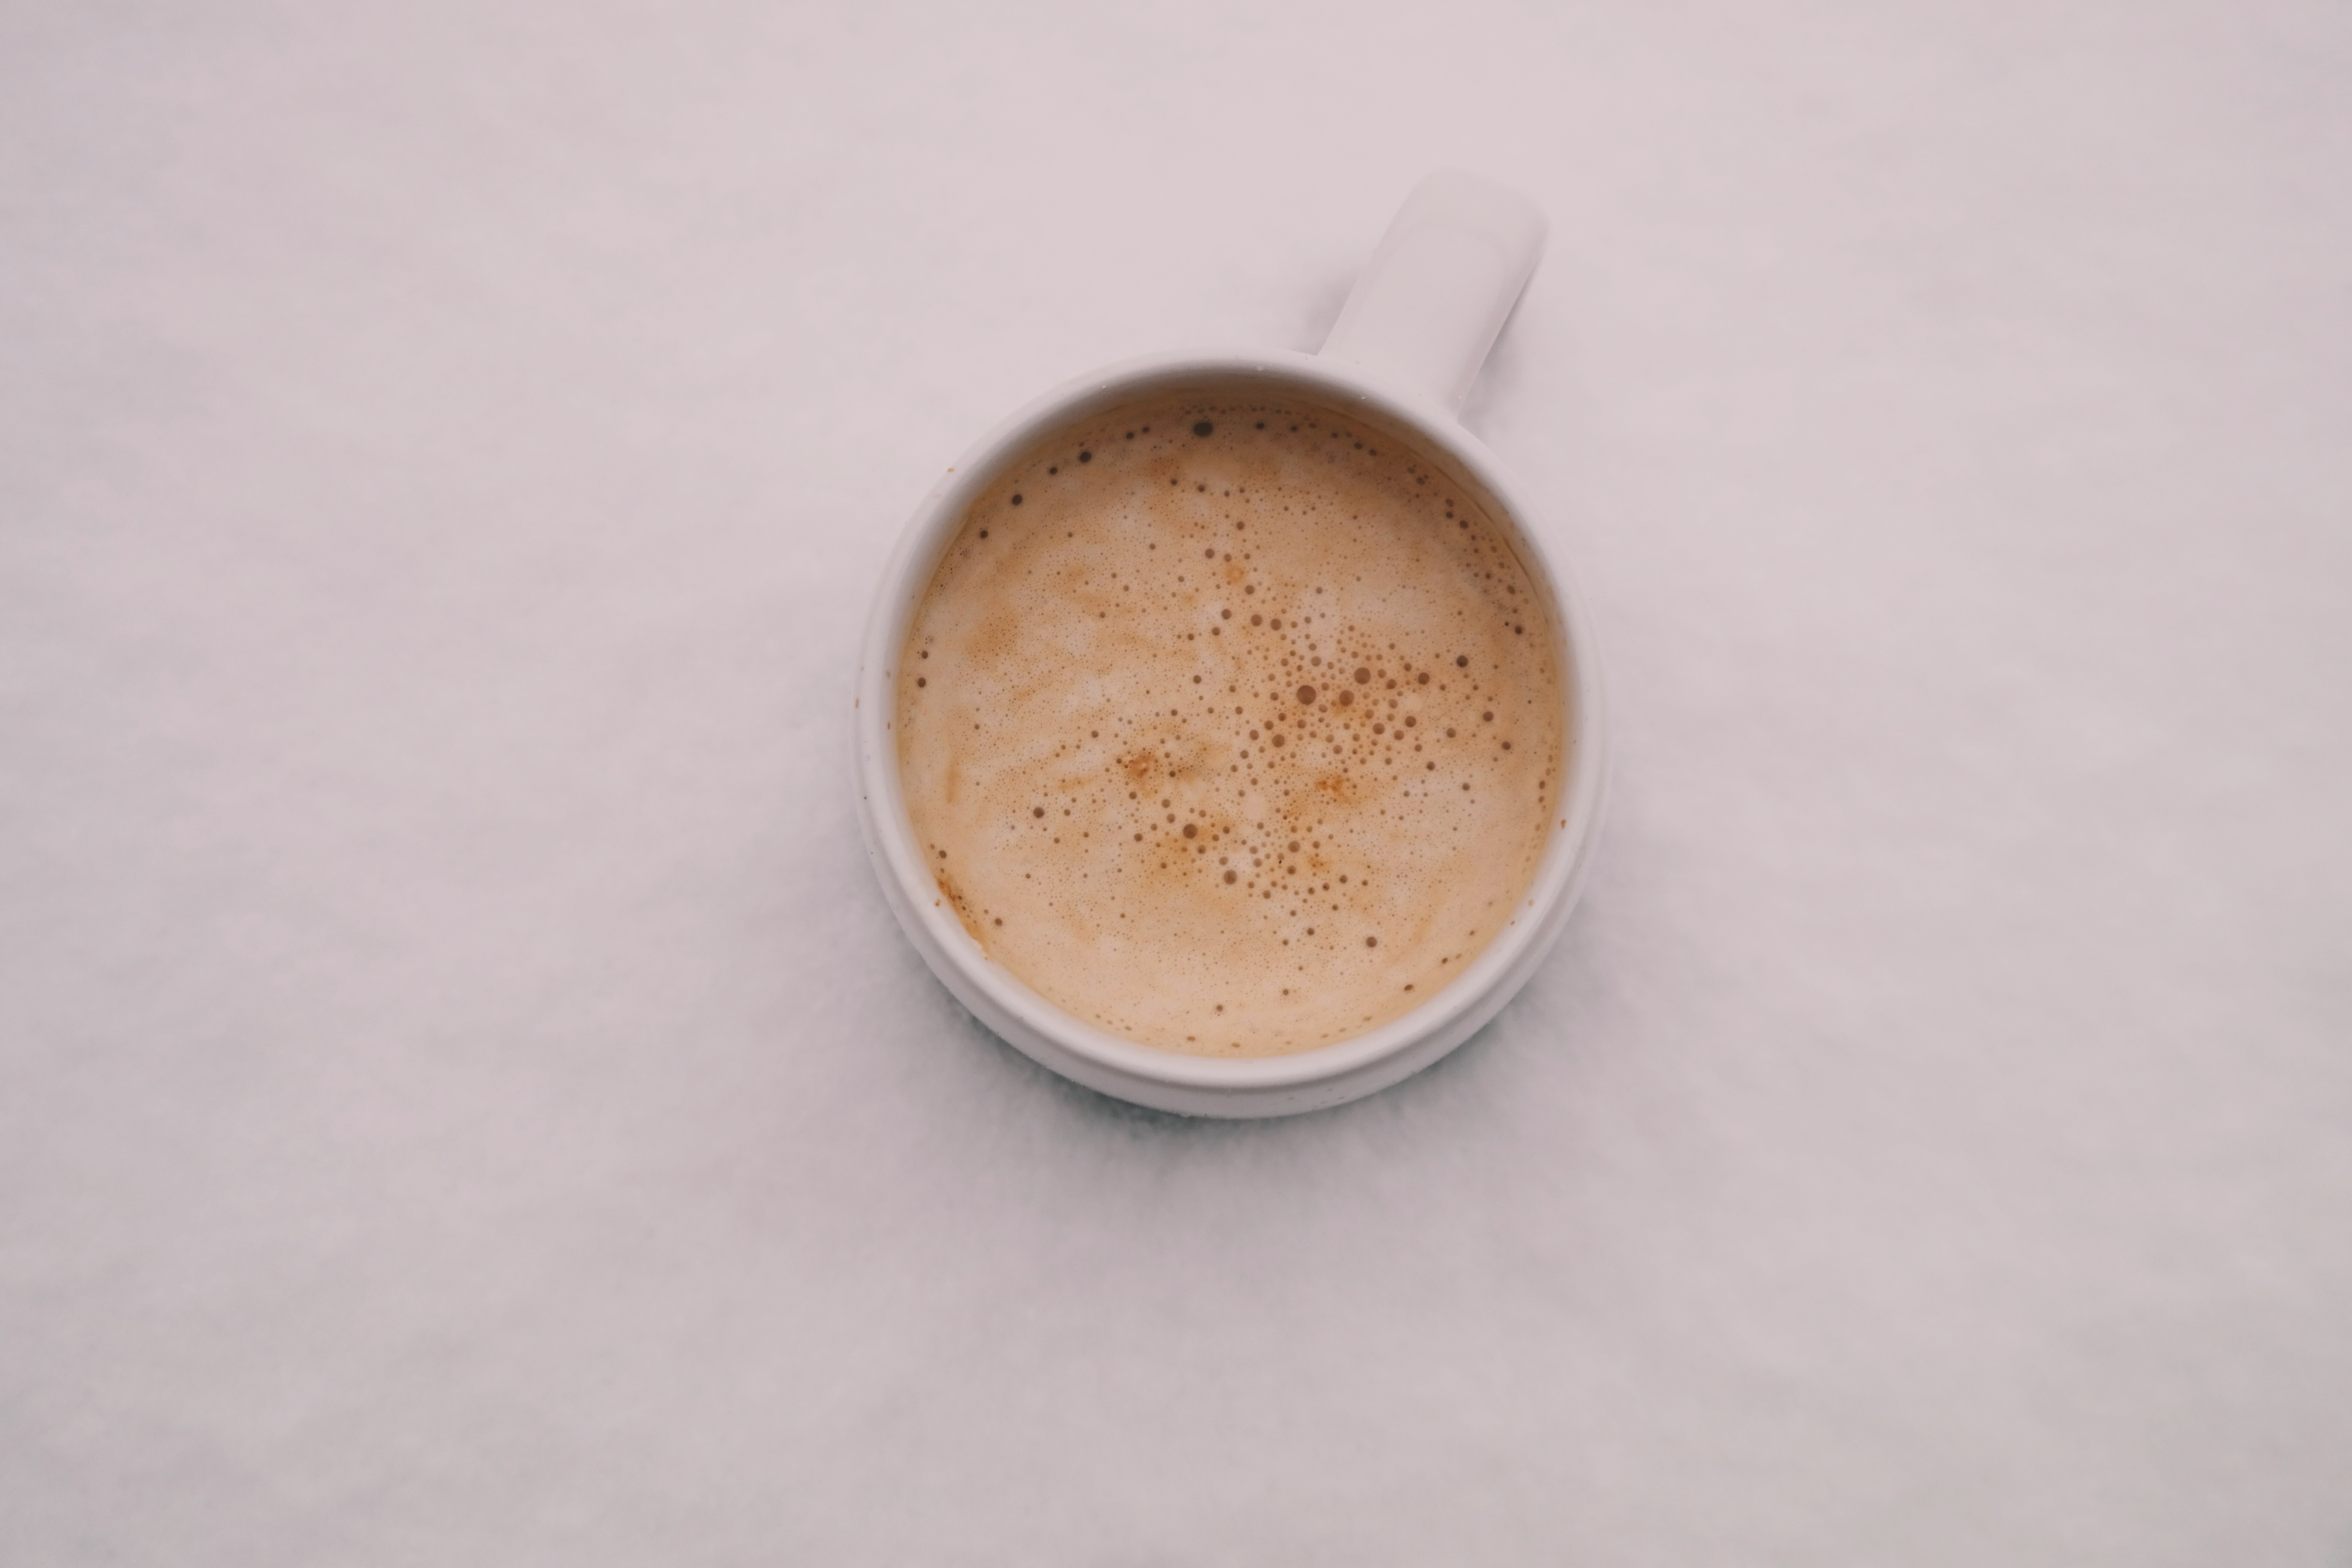
coffee, cup, latte, food, beverage, drink, mug, cream, human body, eye, skin, organ, flavor